French Republican calendar

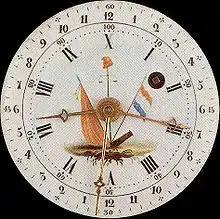
Clock dial displaying both decimal (inside the circle) and duodecimal time (on the outer rim)

A fixed arithmetic rule for determining leap years was proposed by Delambre and presented to the Committee of Public Education by Romme on 19 Floréal An III (8 May 1795). The proposed rule was to determine leap years by applying the rules of the Gregorian calendar to the years of the French Republic (years IV, VIII, XII, etc. were to be leap years) except that year 4000 (the last year of ten 400-year periods) should be a common year instead of a leap year. Shortly thereafter, Romme was sentenced to the guillotine and committed suicide, and the proposal was never adopted, although Jérôme Lalande repeatedly proposed it for a number of years. The proposal was intended to avoid uncertain future leap years caused by the inaccurate astronomical knowledge of the 1790s (even today, this statement is still valid due to the uncertainty in ΔT). In particular, the committee noted that the autumnal equinox of year 144 was predicted to occur at 11:59:40 pm local apparent time in Paris, which was closer to midnight than its inherent 3 to 4 minute uncertainty.